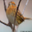
Label: bird